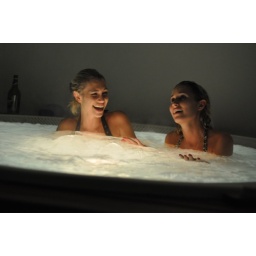
The bottom floor of Jaime's Aunt's house in Seapoint Capetown- Jaime &amp;amp; Natie midnight spa time.